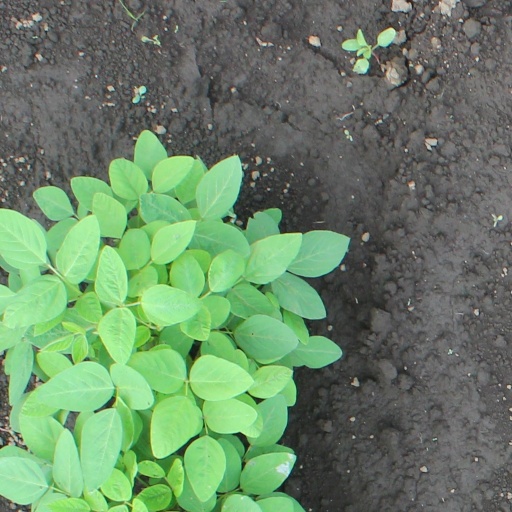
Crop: soybean